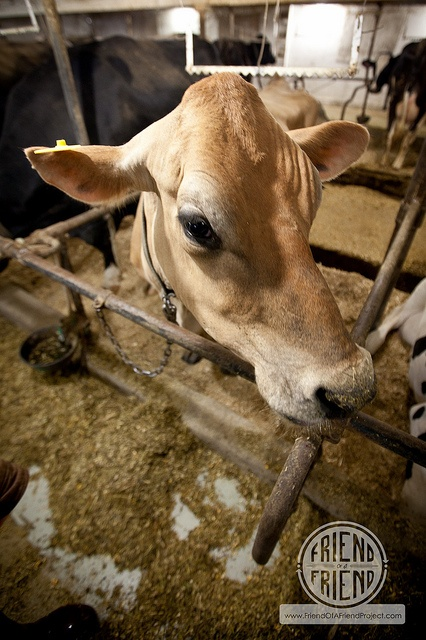
Cow chained into a closed in enclosure with other cows in the backgournd
A cow is staring ahead while in its pen.
Cows stand separated by pens in a room.
A cow in a stable showing the right side of its face.
COWS IN THEIR STALLS, INSIDE OF A BARN